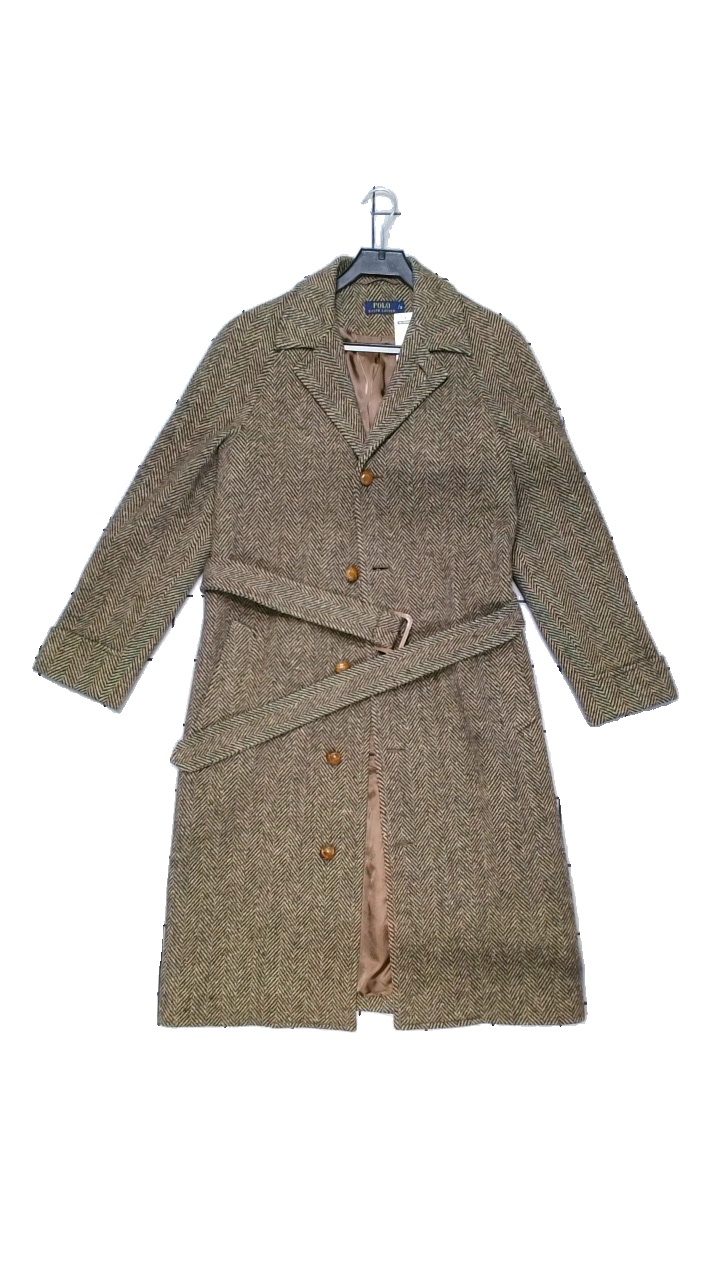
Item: Jacket (Men)
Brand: Polo
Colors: Beige, Multicolor
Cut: Regular, Long
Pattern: Geometric print
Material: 100% lambswool
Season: All
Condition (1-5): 5
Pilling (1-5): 4
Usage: Reuse
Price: >400